Skew arch

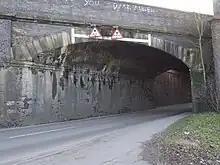
Boxmoor Skew Bridge in 2011, looking in a SSW direction from London Road

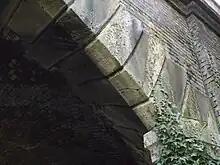
Boxmoor Skew Bridge detail, showing the chamfered acute quoins and stepped extrados

In 1839, George Watson Buck, having also worked on the London and Birmingham Railway under Stephenson before moving to the Manchester and Birmingham Railway, published a work entitled "A Practical and Theoretical Essay on Oblique Bridges" in which he also acknowledged Nicholson's contribution but, finding it lacking in detail,